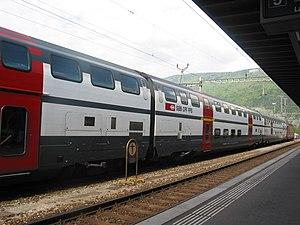
Train à deux étages en gare de Bienne